Lake Washington

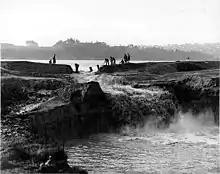
Cutting the cofferdam at Montlake in 1913, draining Lake Washington over the next three months until it was level with Lake Union

The Montlake Cut, part of the Lake Washington Ship Canal, connects the lake to Lake Union and ultimately Puget Sound.